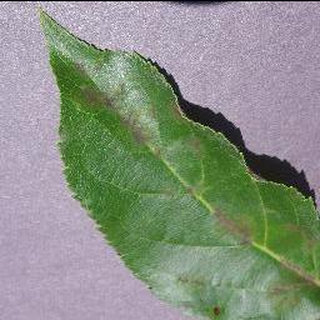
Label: apple_apple_scab